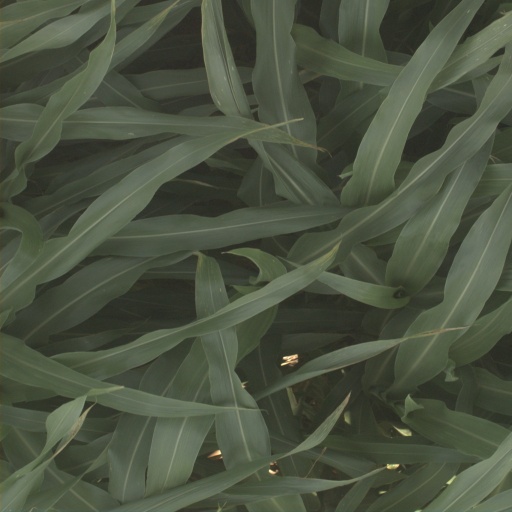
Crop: sorghum